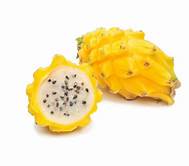
Label: Dragonfruit